Éxtasis (film)

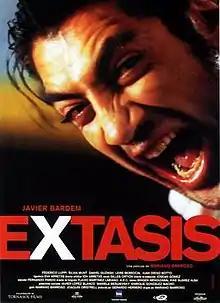
Film poster

Éxtasis is a 1996 Spanish drama film directed by Mariano Barroso. It was entered into the 46th Berlin International Film Festival.